Southern District (Israel)

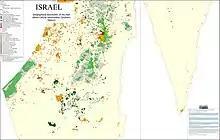
Geographical distribution of the main ethno-cultural communities in the Southern District in 2008.

The district capital is Beersheba, while the largest city is Ashdod. Beersheba's dormitory towns of Omer, Meitar, and Lehavim are affluent on an Israel scale, while the development towns of Dimona, Sderot, Netivot, Ofakim, and Yeruham and the seven Bedouin cities are lower on the socio-economic scale.